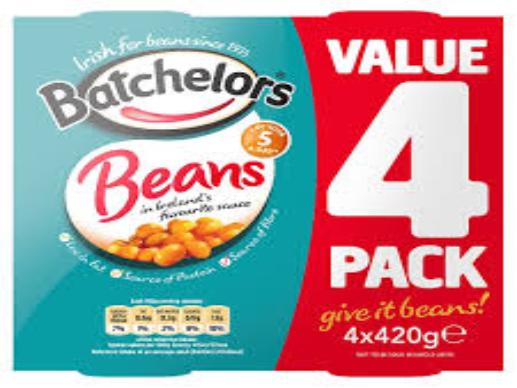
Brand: Batchelors
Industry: Food